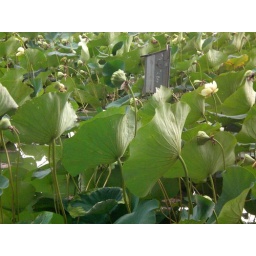
bird house in lily patch